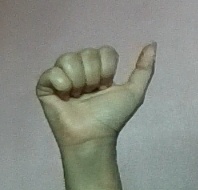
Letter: dhad